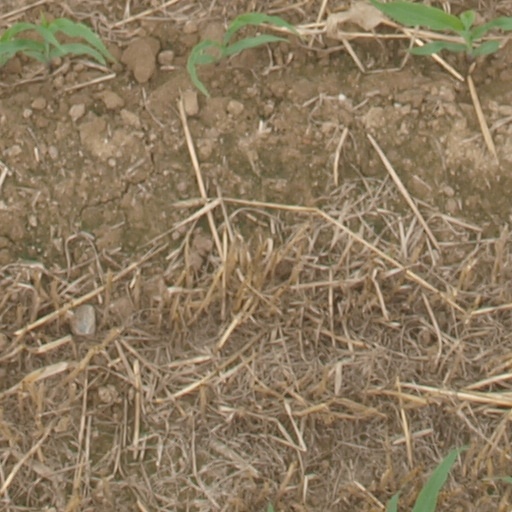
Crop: maize; corn